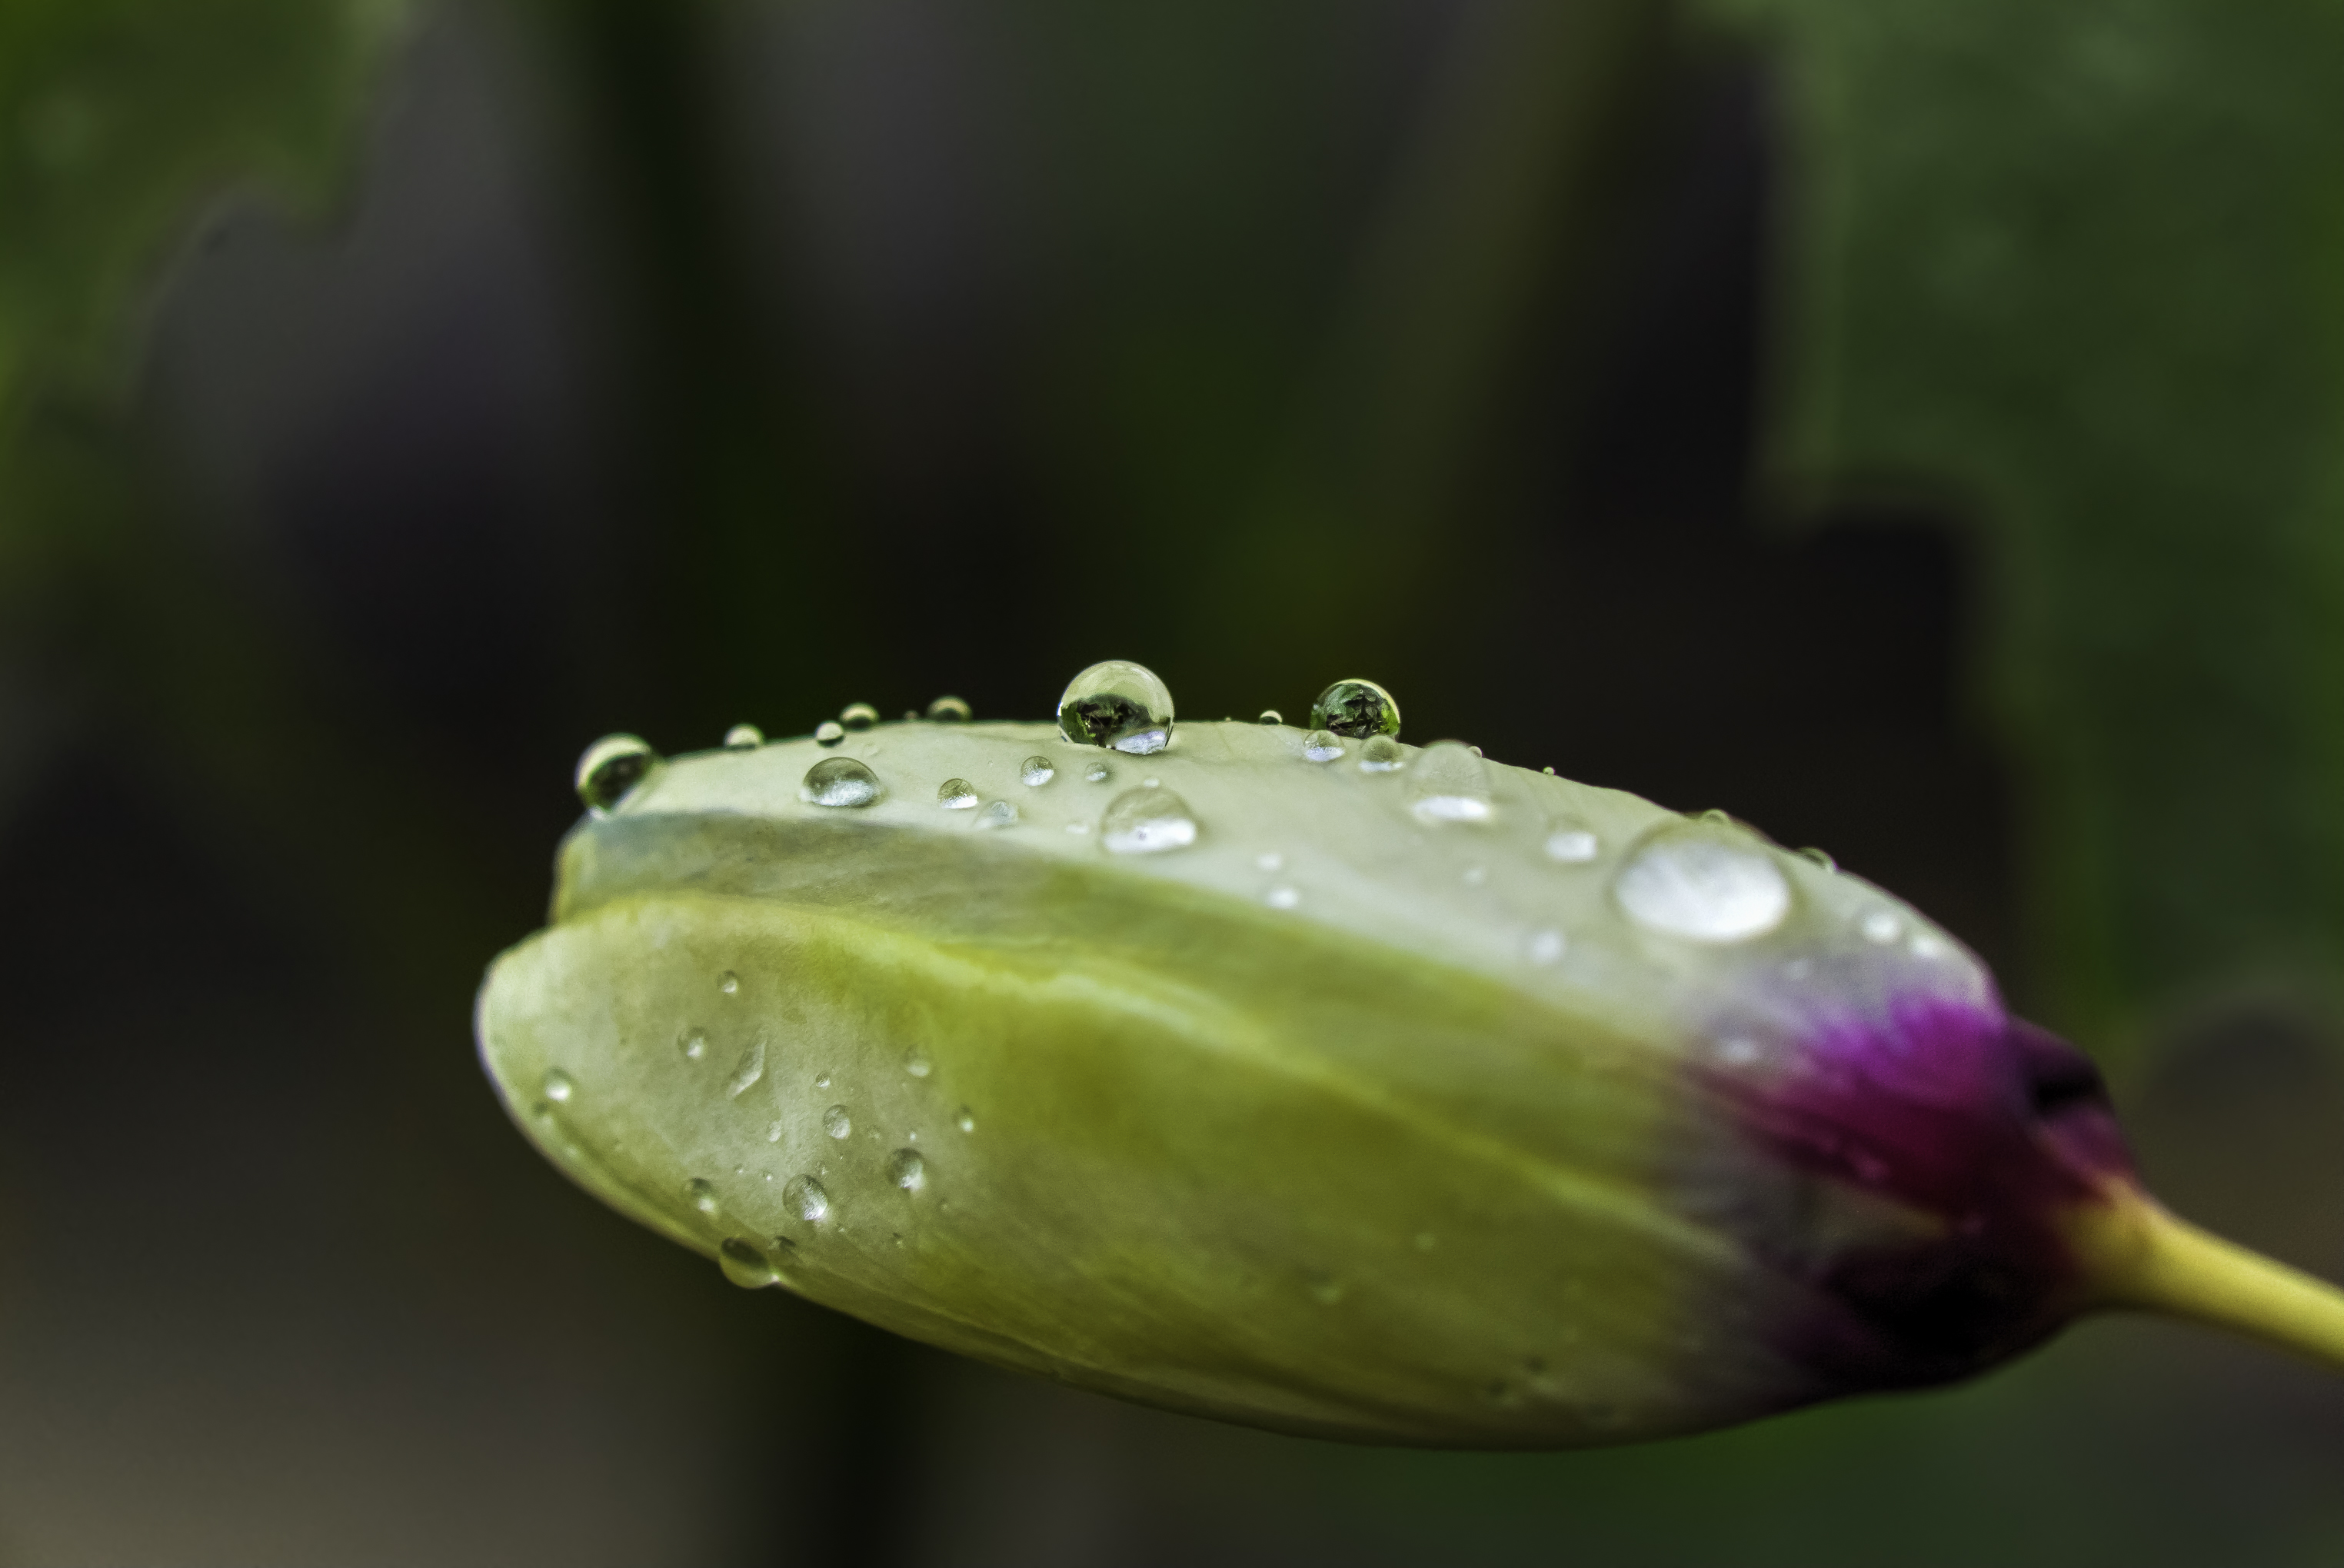
nature, plant, photography, leaf, flower, petal, photo, green, produce, insect, macro, botany, yellow, flora, fauna, flowers, close up, naturaleza, flores, a77, g, ggl1, gaby1, xovesphoto, sonya77, minolta100mm, gphoto, gabrielcorua, macro photography, flowering plant, leaf beetle, plant stem, land plant